Juan Nepomuceno Garcia House

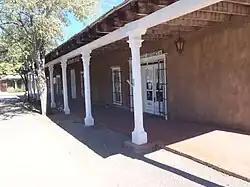

The Juan Nepomuceno Garcia House, at 108 Bernard St. in Socorro, New Mexico, dates from 1880. It was listed on the National Register of Historic Places in 1991.